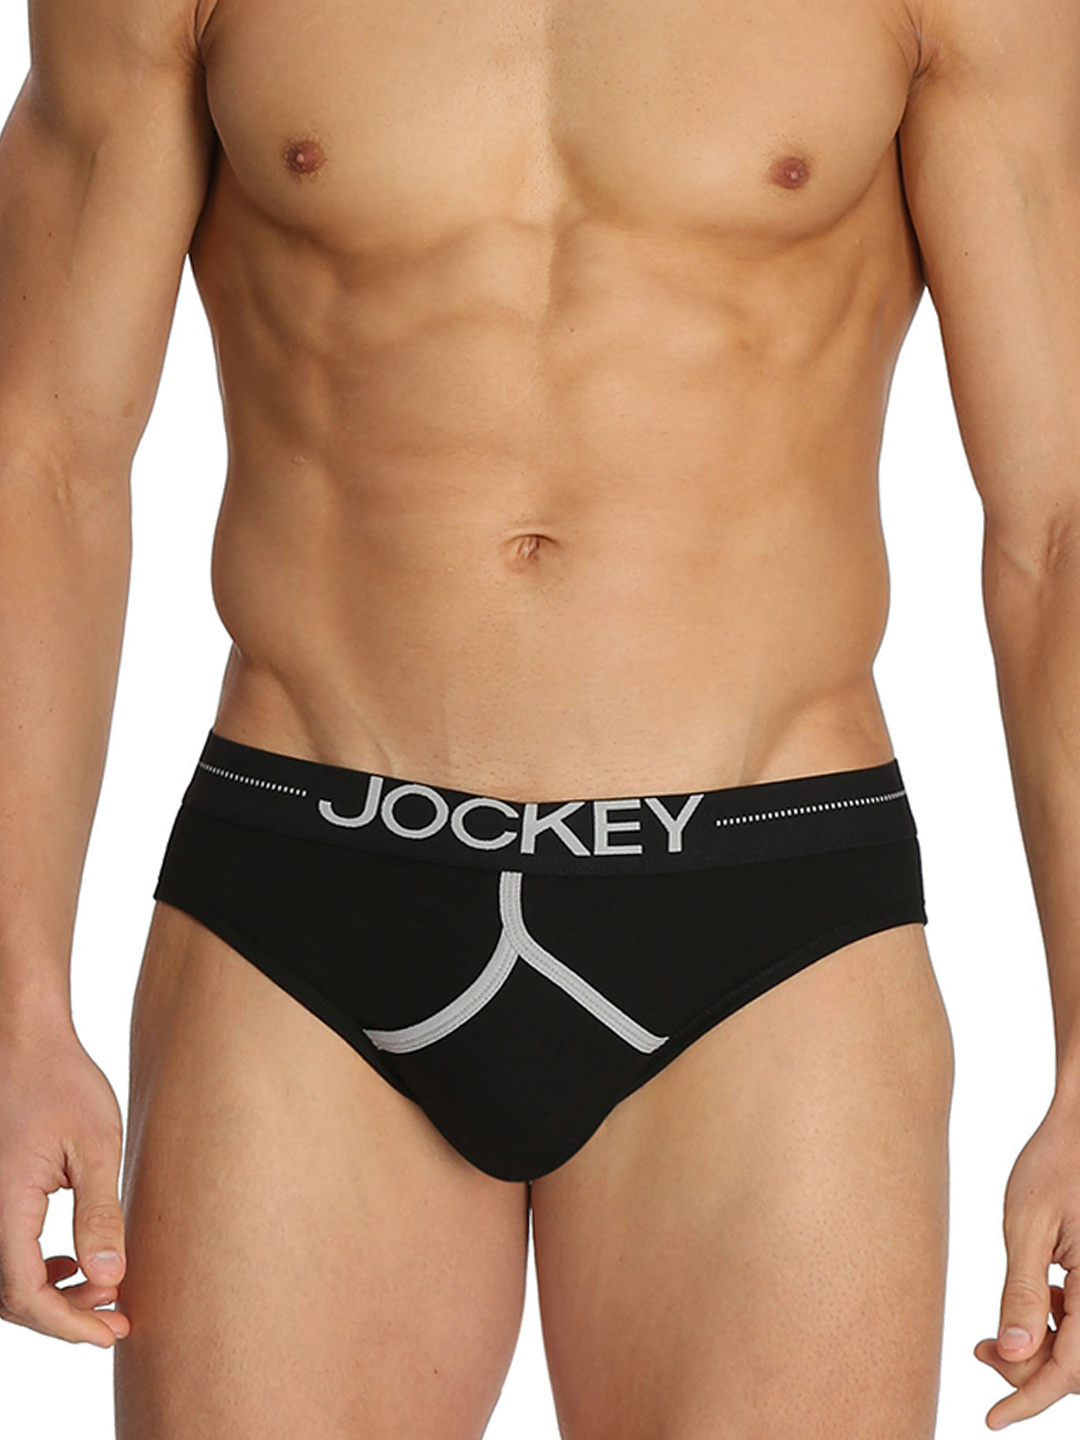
Jockey COMFPLUS Men Black Y Front Briefs 8004
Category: Apparel / Innerwear / Briefs
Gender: Men
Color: Black
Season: Summer 2016
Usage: Casual